Pandit Divyang Vakil

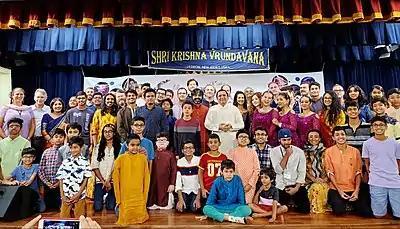

The Legacy concert, 2019 celebrated "Guruji" Pandit Divyang Vakil's 40th teaching anniversary. The concert featured numerous performances by his senior 'Tabla' disciples, artists and students of 'Rhythm' performing on western Drum kit, Janggu and more; as well as his 'Taalvidya' students, dancers and professionals from the field of 'Kathak' from around the world. The event also showcased a performance by the notable American drummer Will Calhoun who has been inspired by Guruji's rhythmic styles as well as Korean percussionist Prof. Kyung- Hwa You, who adapted the aspects of Indian rhythm and music in her playing of the traditional Korean instrument Janggu.